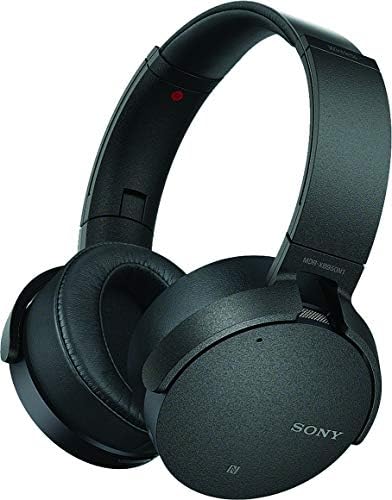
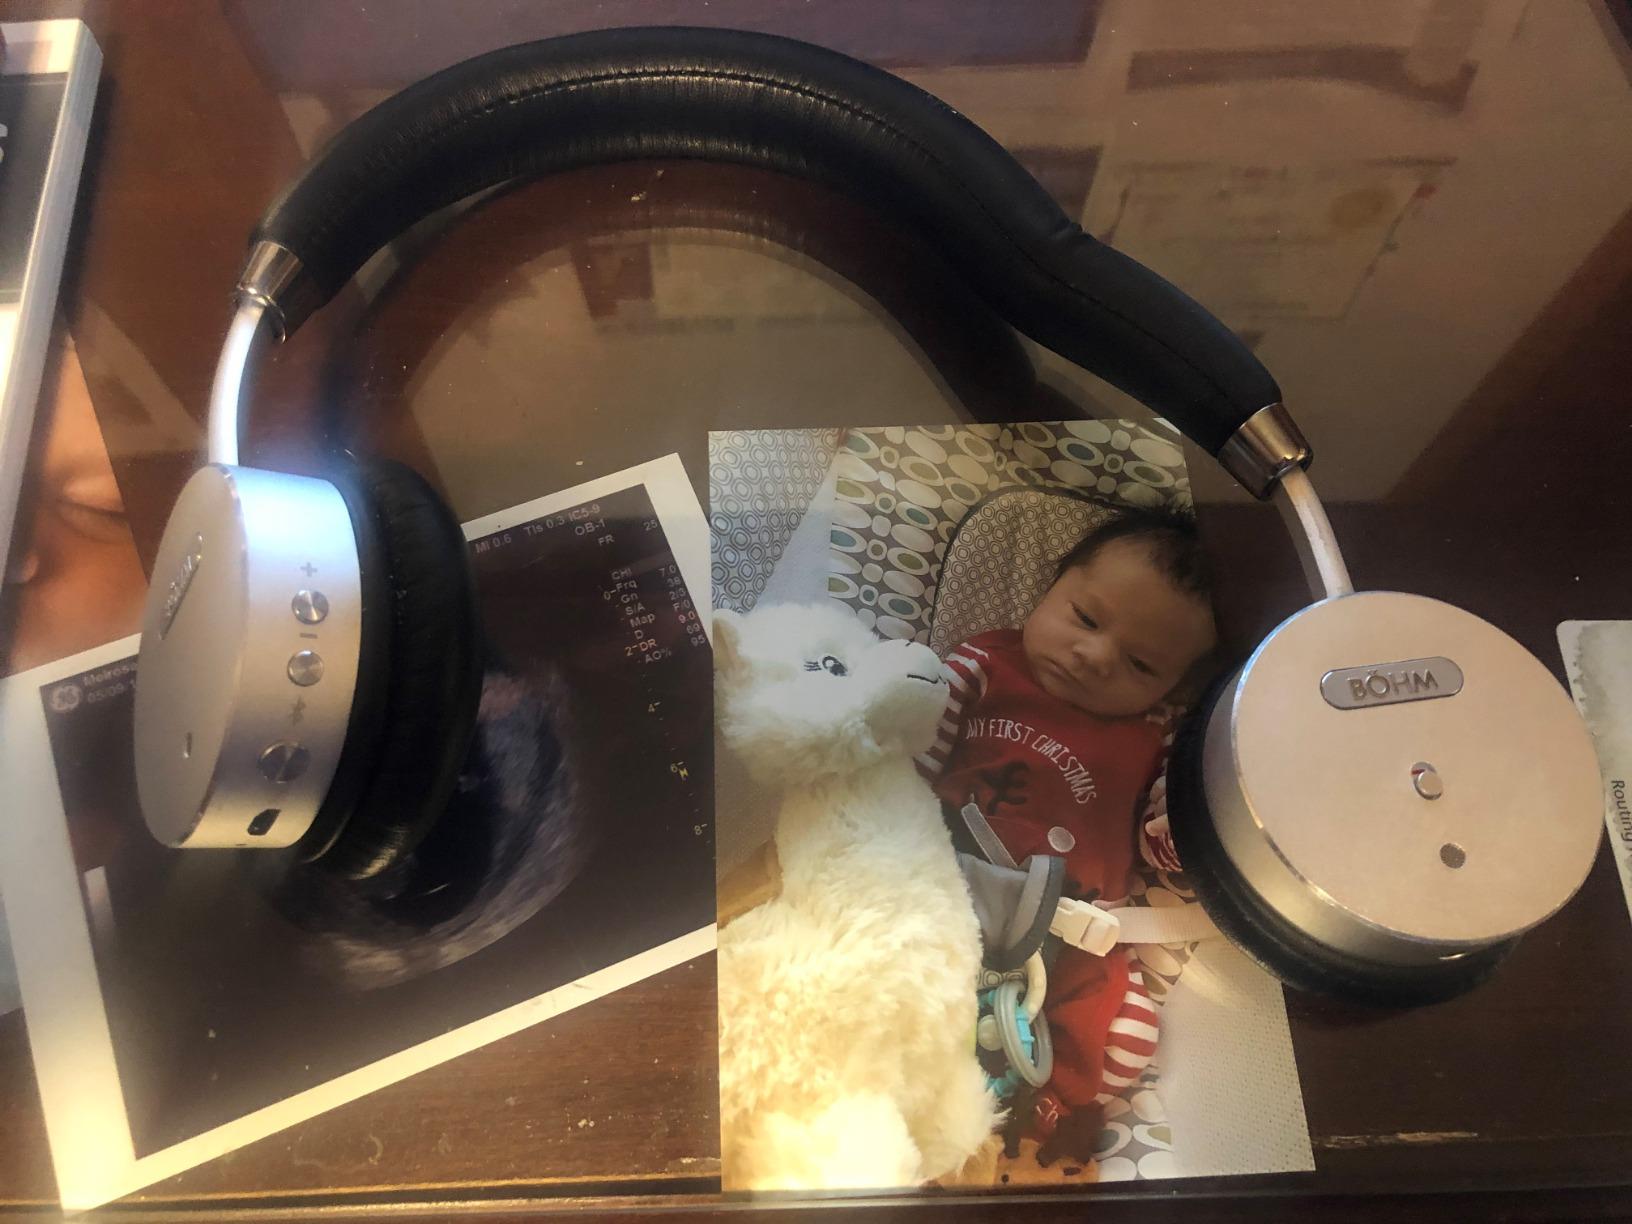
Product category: headphones
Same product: no